2012 Newport City Council election

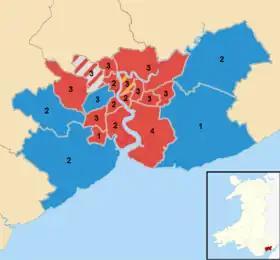
2012 election results map, showing numbers of councillors per ward and their party affiliations

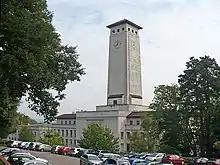
Newport Civic Centre

2012 Elections to Newport City Council were held on 3 May 2012 along with elections to the other 21 local authorities in Wales, community council elections in Wales and 2012 United Kingdom local elections.